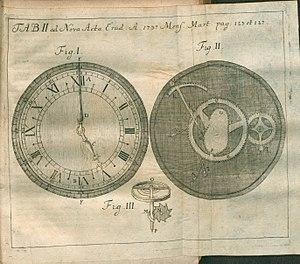
Une montre est un instrument de mesure du temps qui se porte sur soi. Une montre diffère d’une horloge, d’une pendule ou de tout autre instrument de mesure du temps par le fait qu’elle peut être emportée lors de déplacements sans que son fonctionnement soit altéré.
L'Académie des sciences, nommée l'« Académie royale des sciences » lors de sa création en 1666, est l'une des cinq académies regroupées au sein de l'Institut de France et composée de 262 membres dont 28 femmes en mars 2016. Elle encourage et protège l'esprit de recherche, et contribue aux progrès des sciences et de leurs applications.